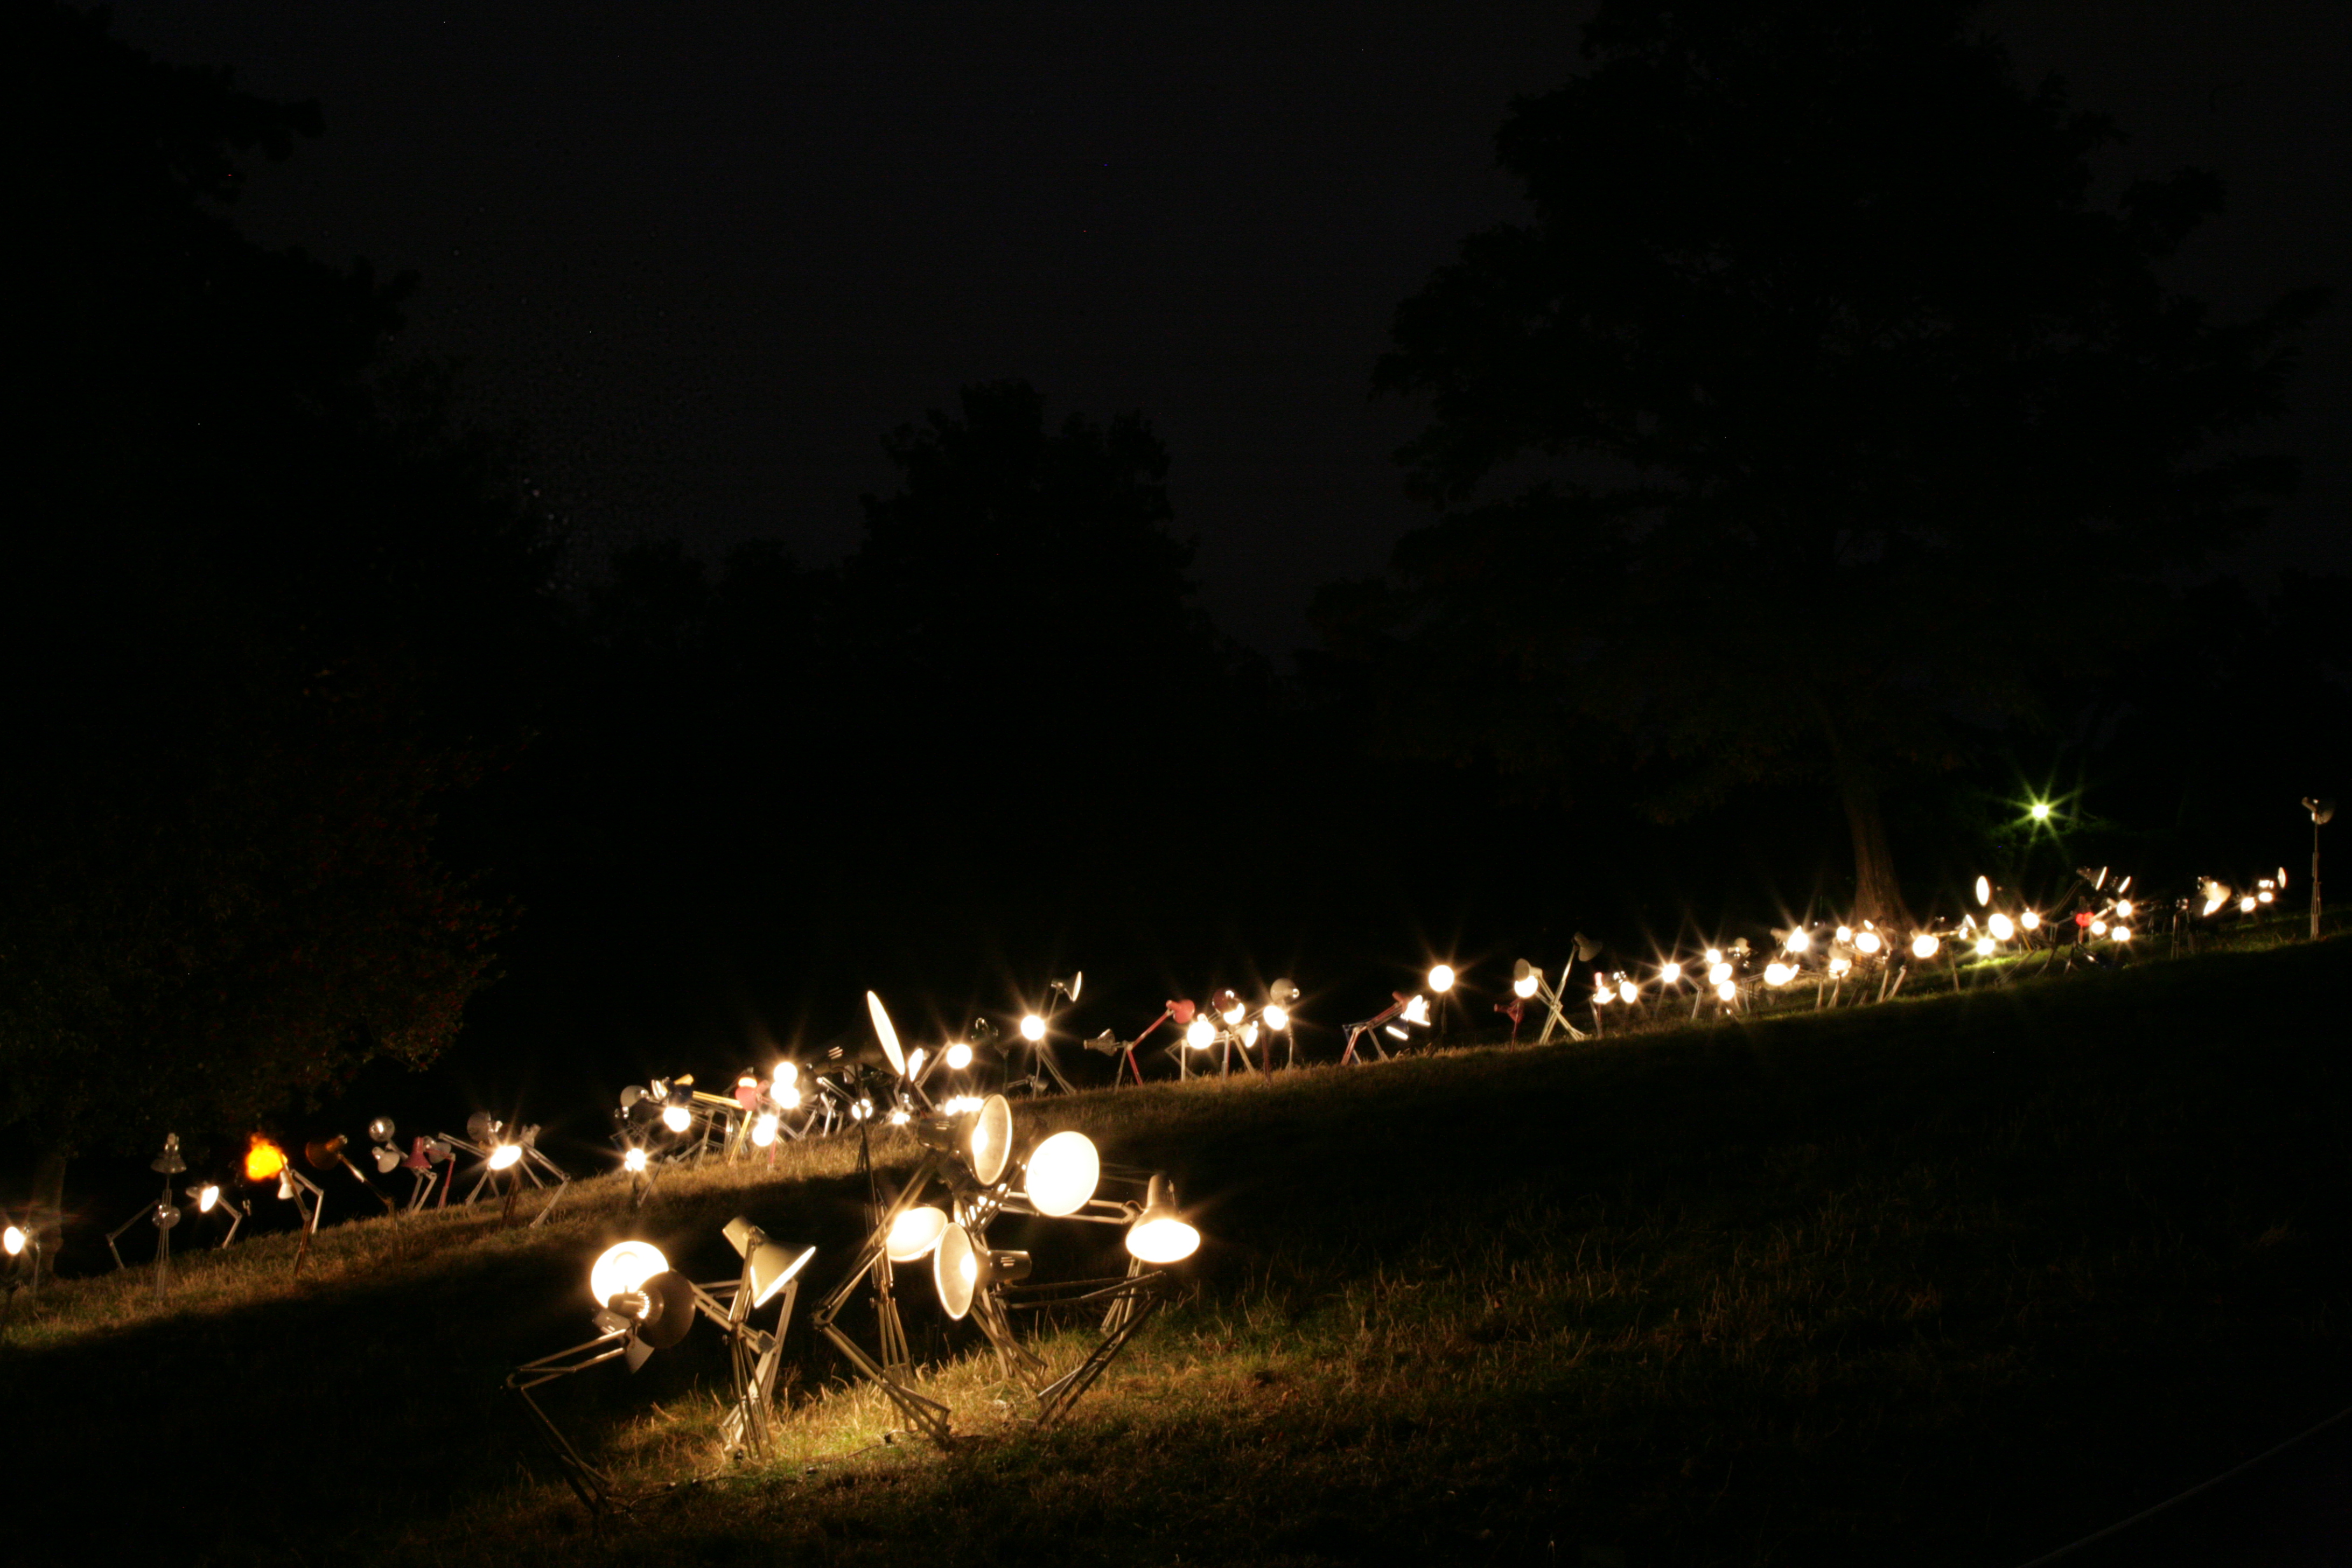
light, night, paris, dusk, france, evening, park, darkness, street light, lamp, garden, lighting, art, parc, kunst, installation, parque, lampe, parco, parigi, nuitblanche, parijs, whitenight, pary, butteschaumont, installationartists, conceptualartists, lampada, runeguneriussen, lampara